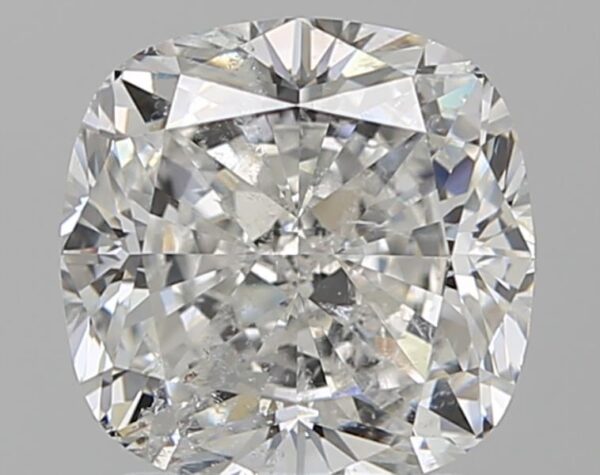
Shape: cushion
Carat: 2
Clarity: SI2
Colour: E
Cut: EX
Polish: EX
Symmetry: VG
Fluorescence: N
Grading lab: HRD
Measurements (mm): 7.15 x 7.14 x 4.71